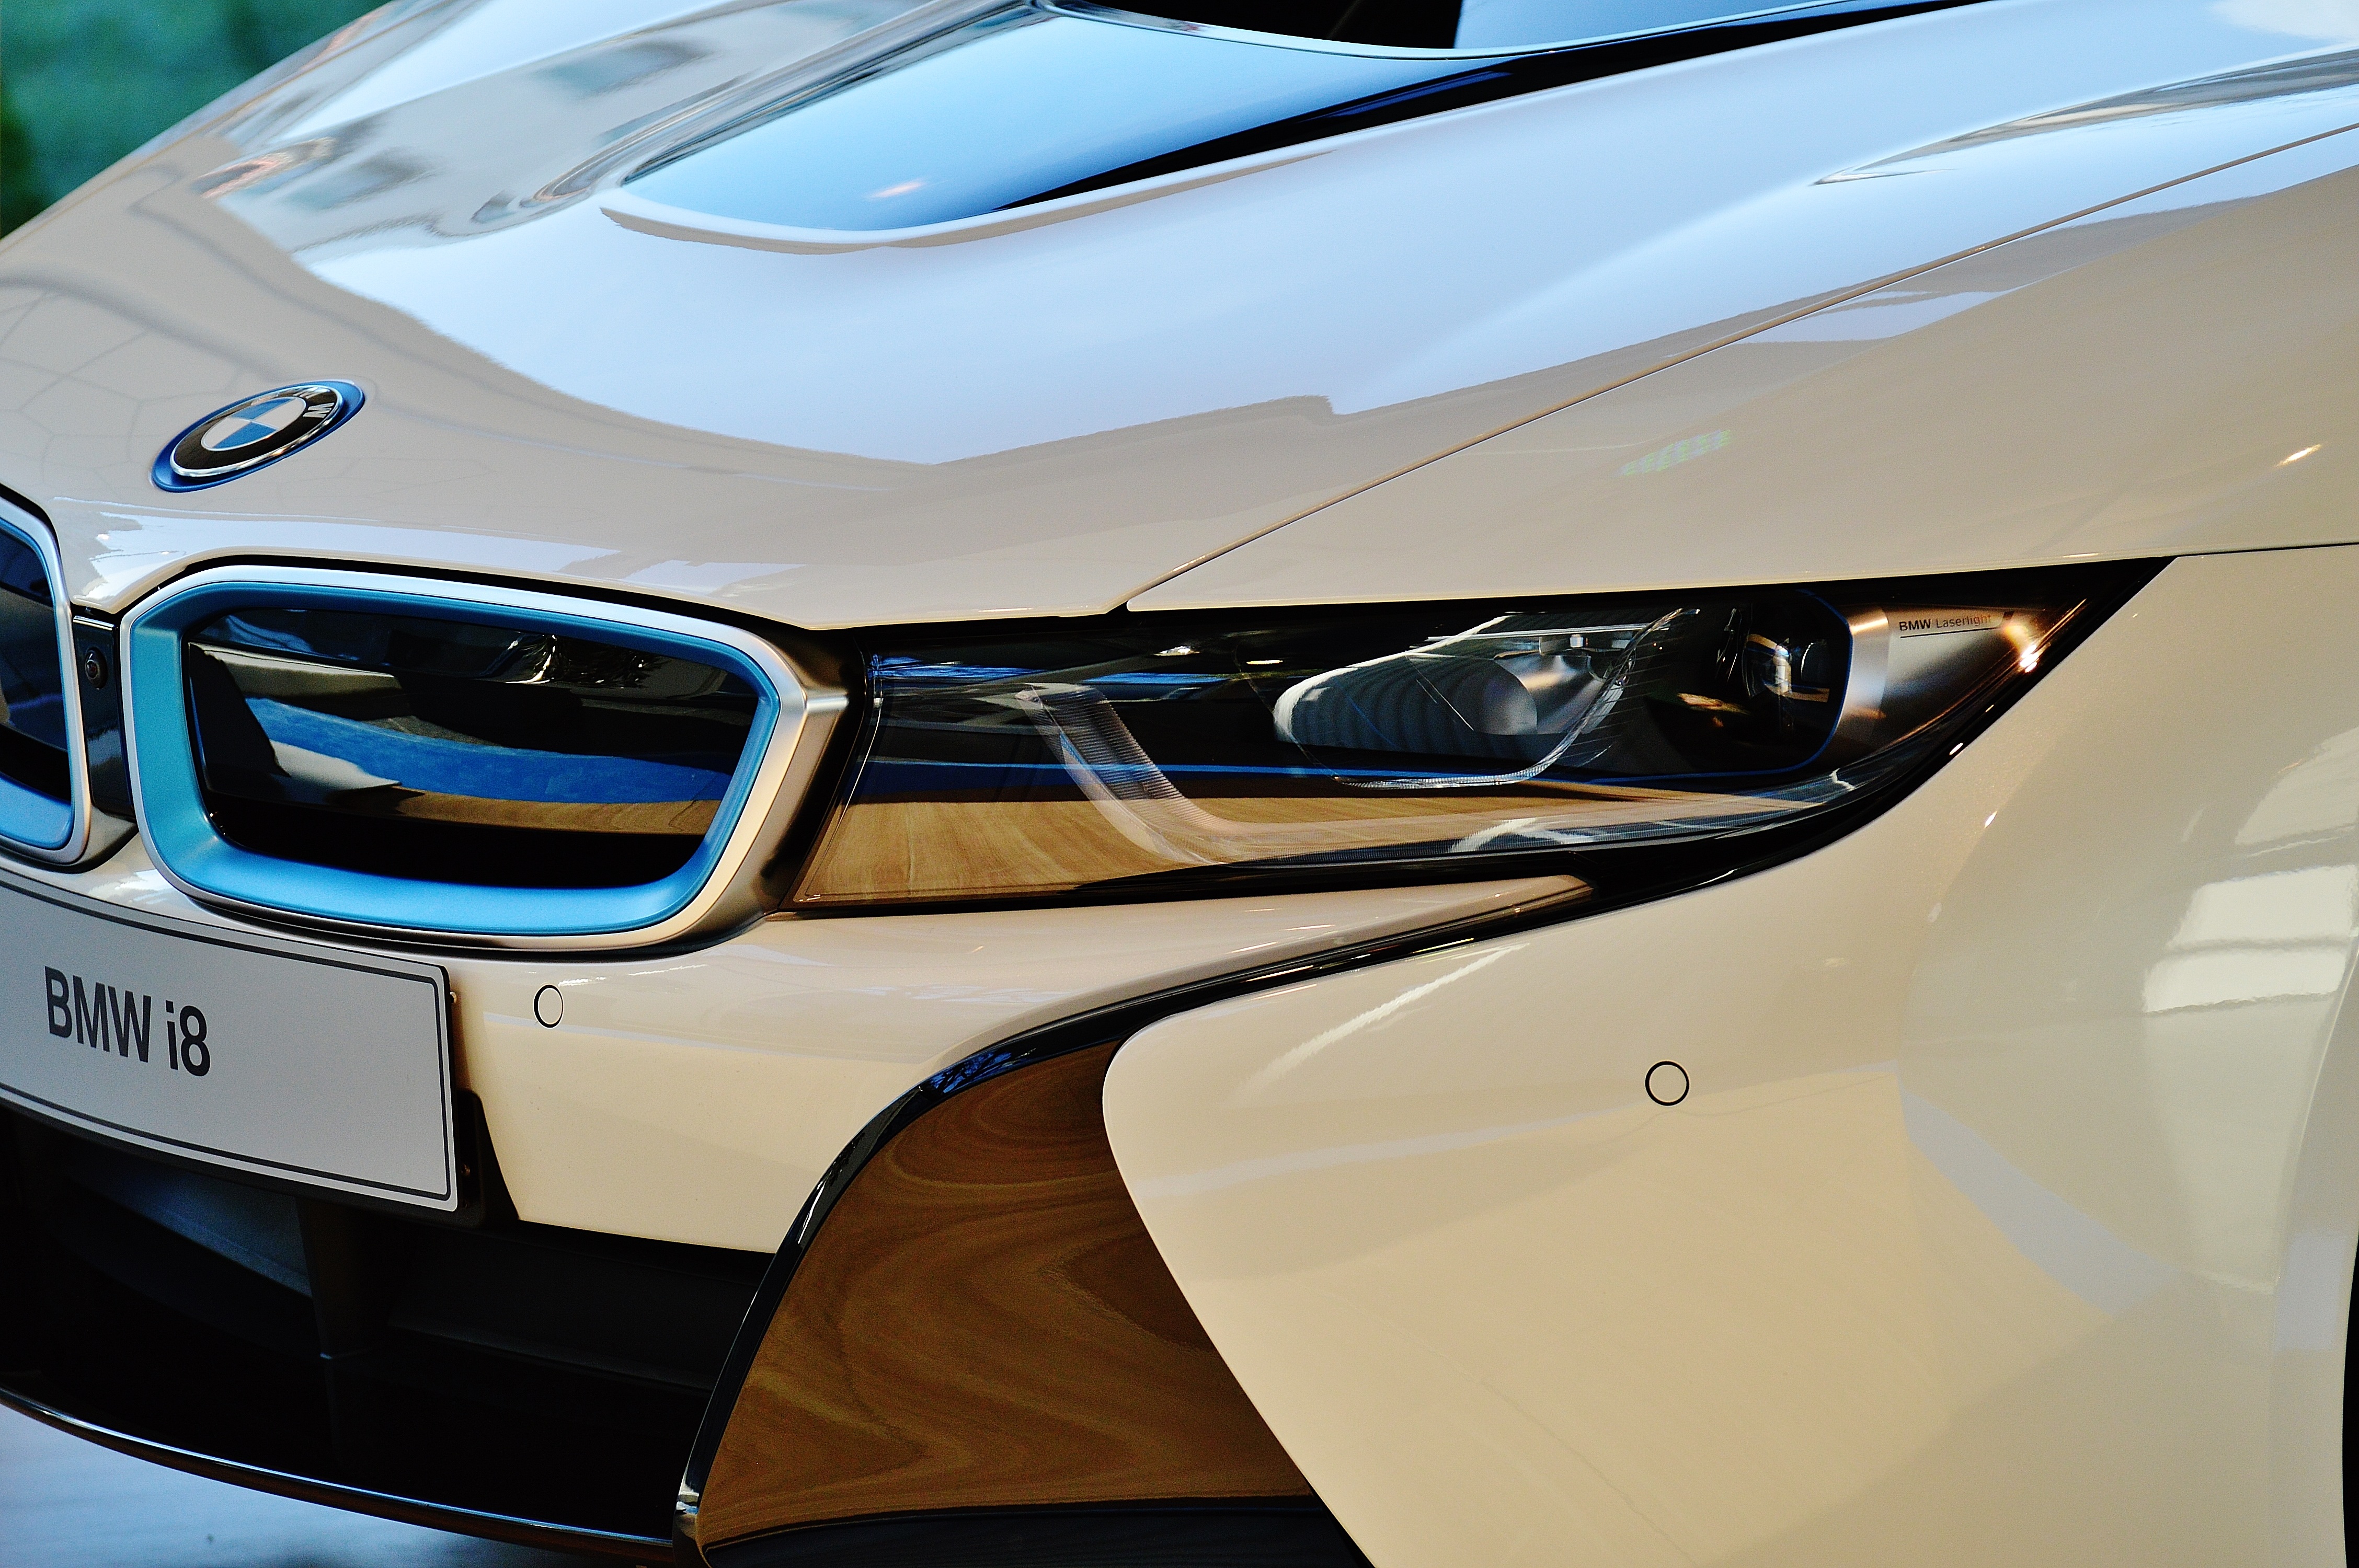
technology, road, sport, car, wheel, vehicle, auto, speed, spotlight, automotive, sports car, bumper, race car, bmw, exhibition, dare, pkw, i8, auto show, concept car, land vehicle, automobile make, automotive exterior, automotive design, luxury vehicle, performance car